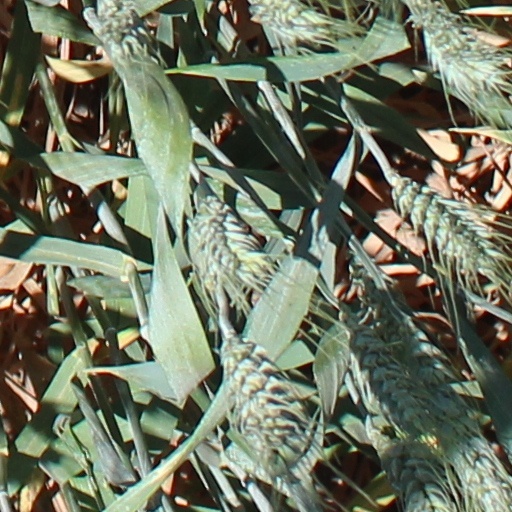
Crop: wheat